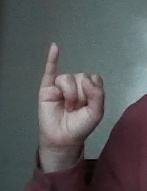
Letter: meem